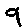
Label: 9